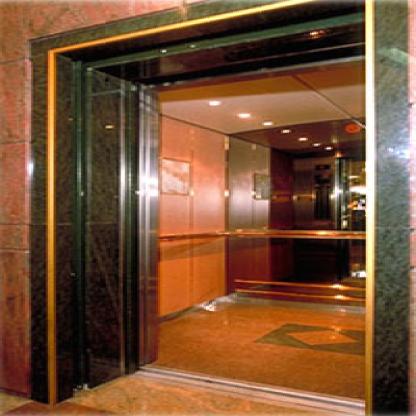
Scene: Indoor